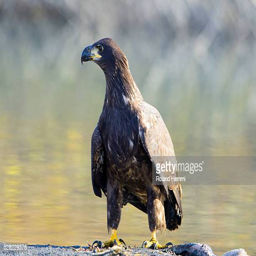
young bald eagle eating on the ground